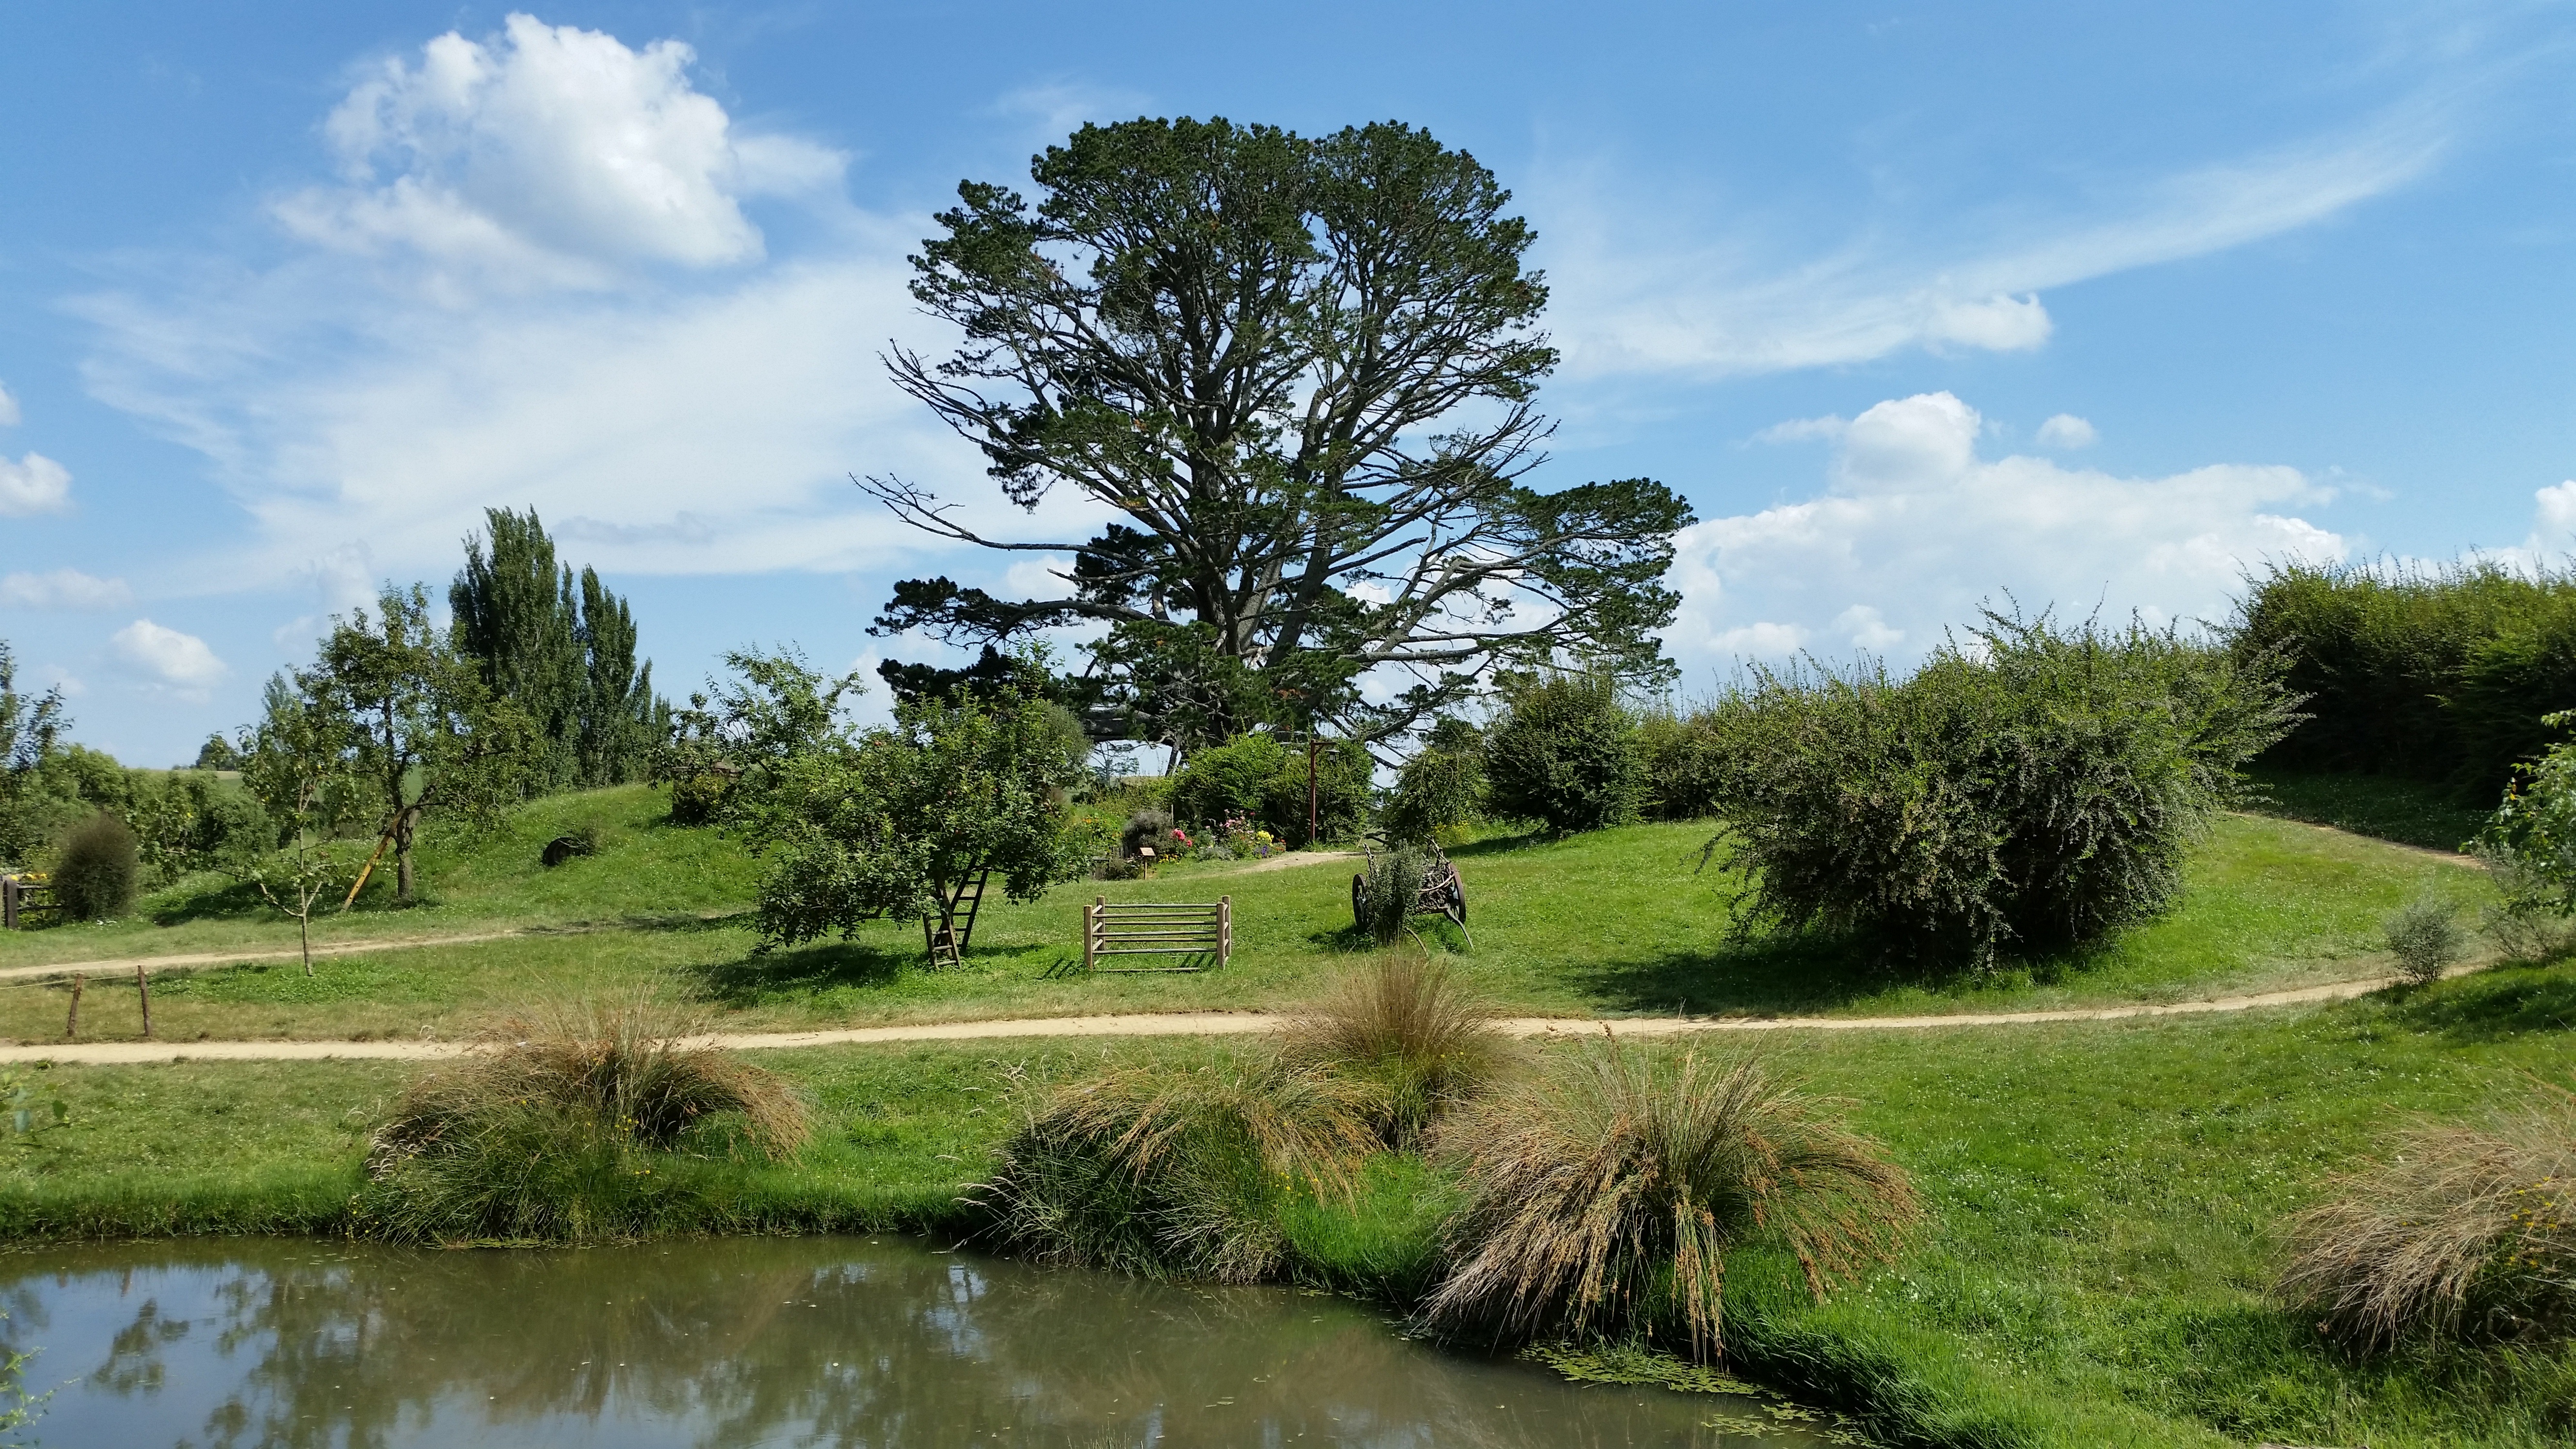
landscape, tree, grass, meadow, hill, pasture, savanna, waterway, wetland, new zealand, estate, ecosystem, hobbiton, rural area, woody plant